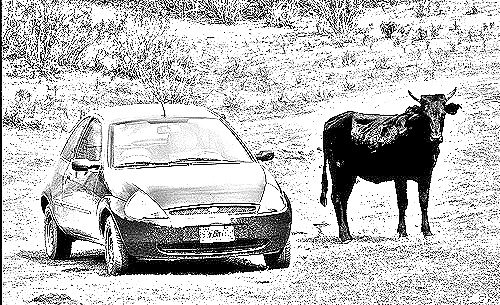
Portrait style: Sketch Portrait